Evgeniia Lalenkova

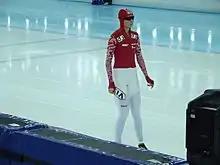
Lalenkova in 2013

Evgenia Mikhailovna Lalenkova (née Dmitrieva; born 8 September 1990) is a Russian speed skater.